Canting

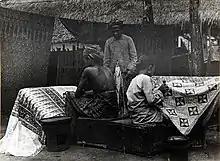
Daily batik industry life in Java 1900

"Canting" is originated in Java and invented by the Javanese, it is believed to be invented since 12th century.